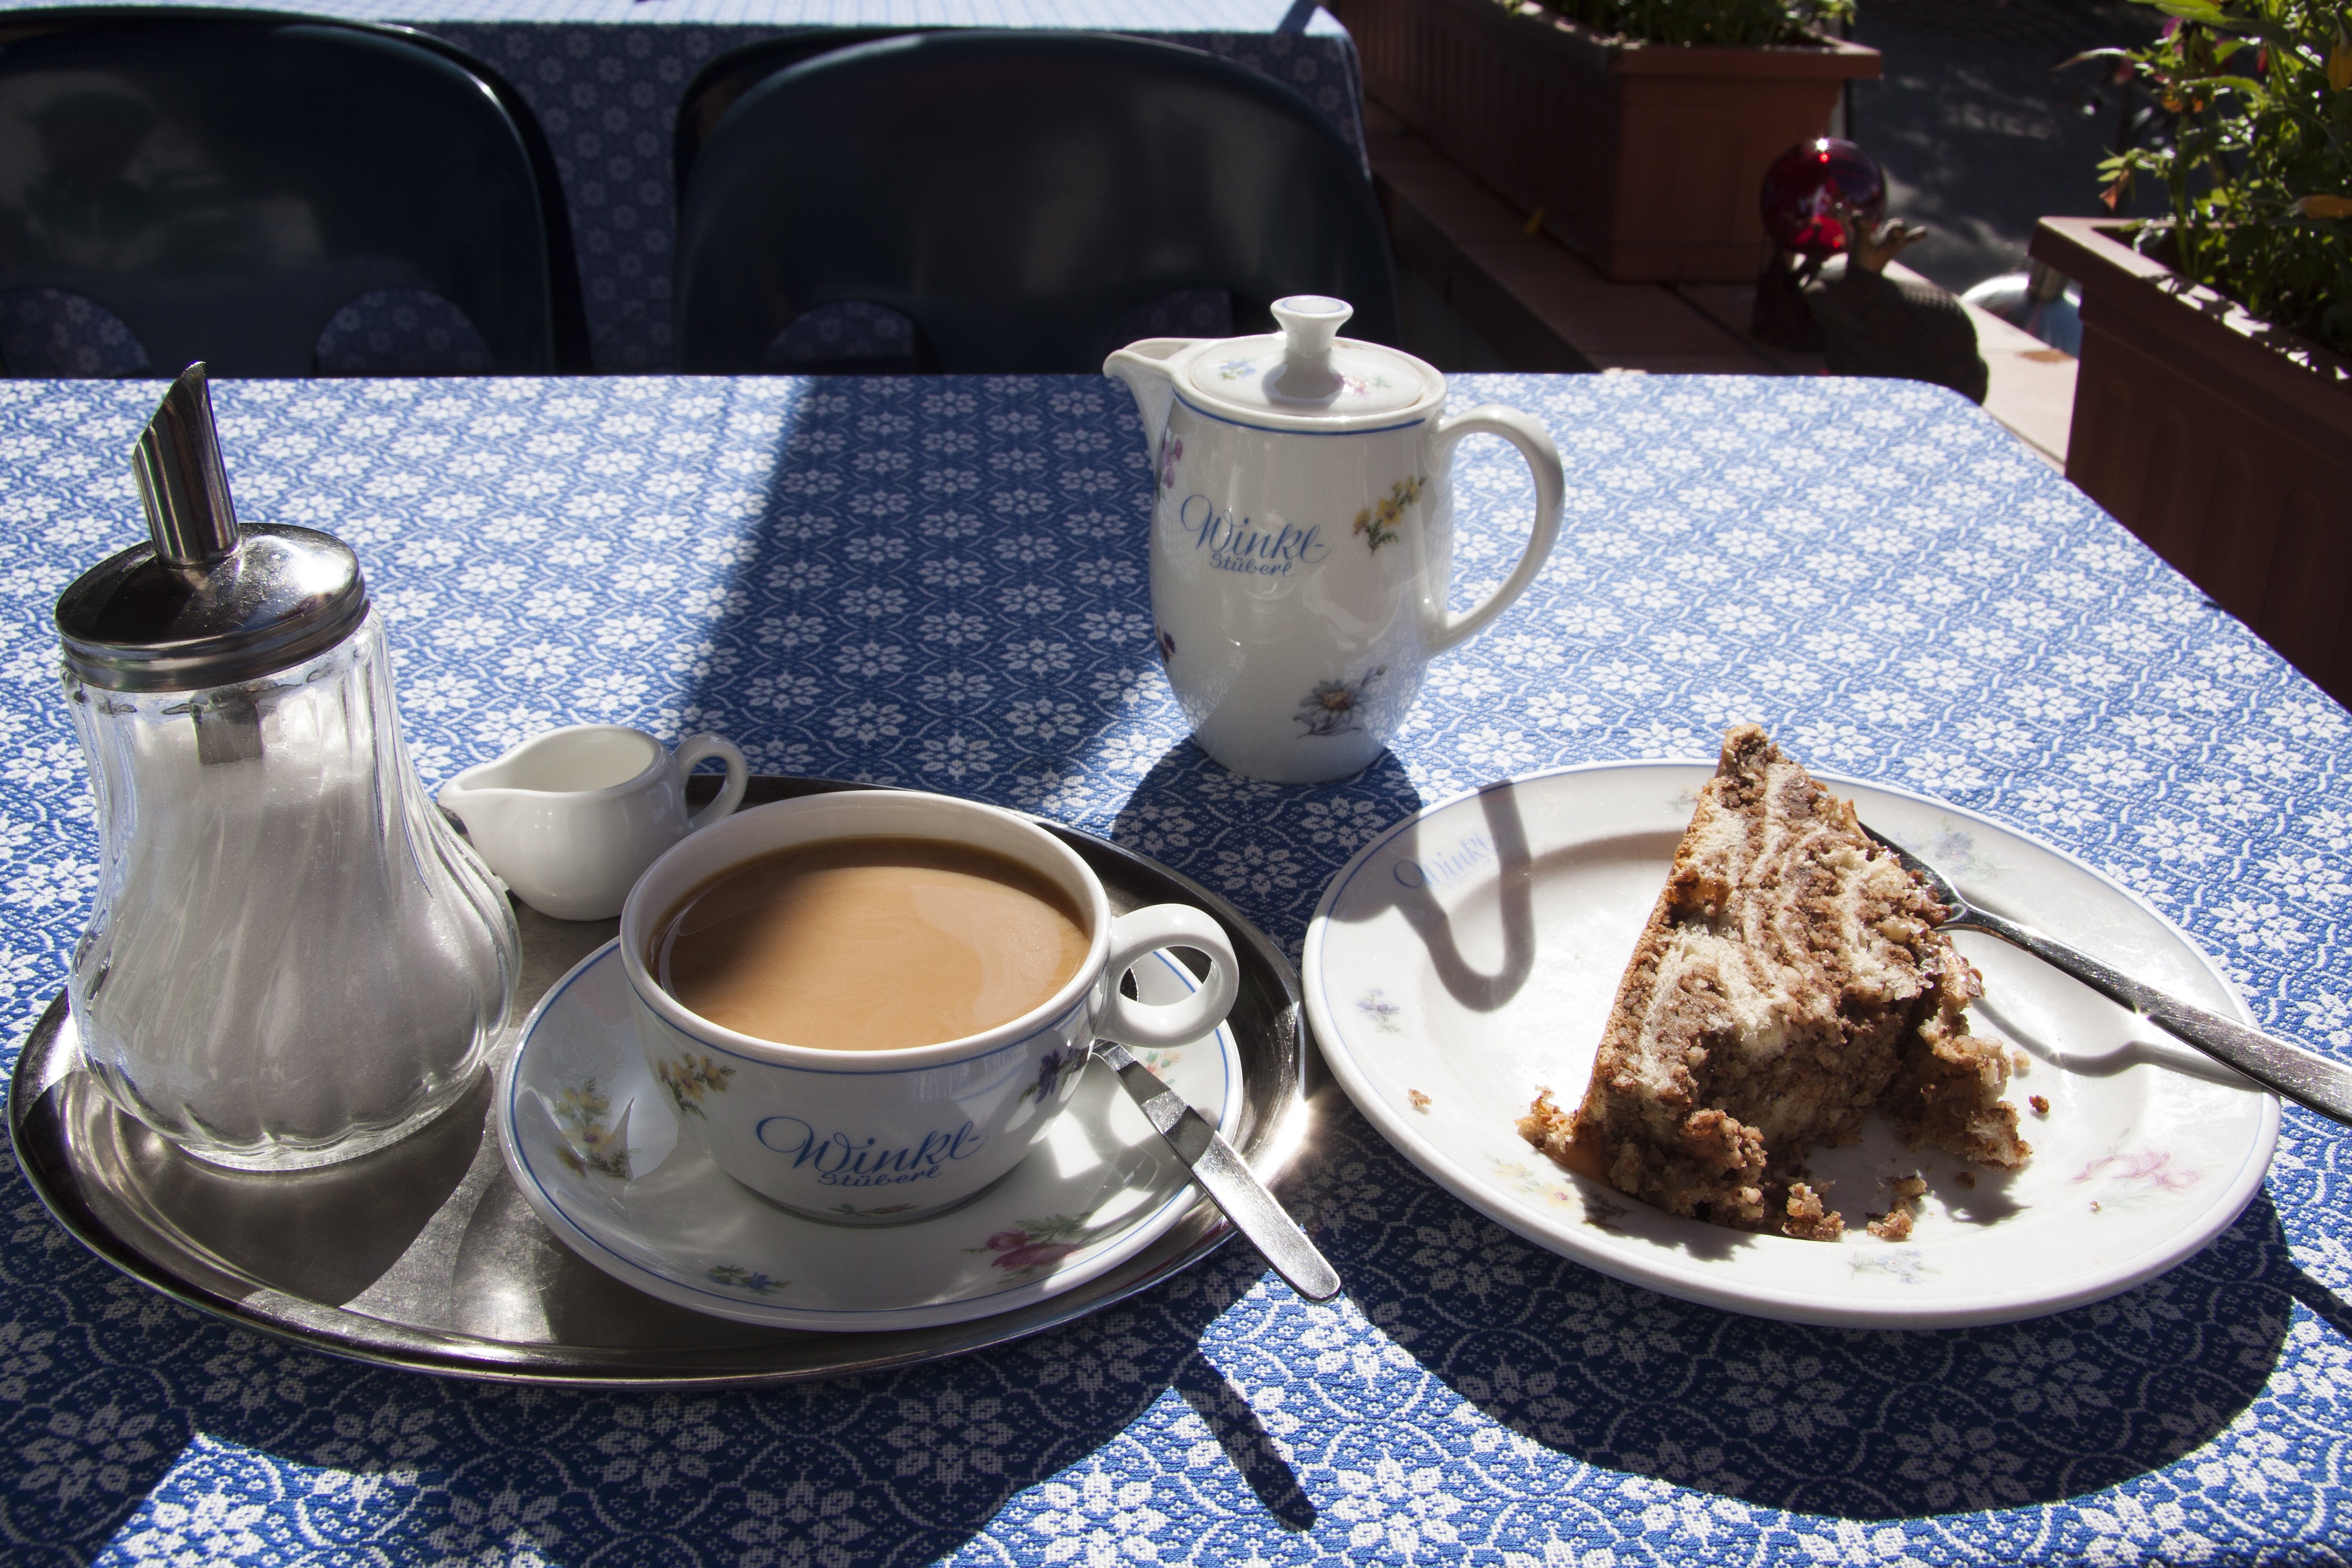
cafe, coffee, white, cup, meal, food, drink, blue, breakfast, tablecloth, jug, hot, in the free, walnut braid